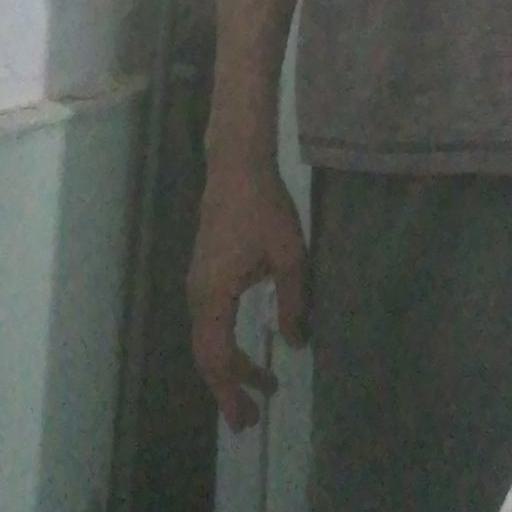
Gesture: no_gesture